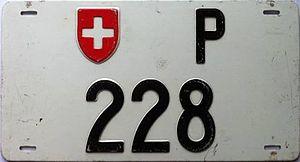
Une plaque d'immatriculation suisse est un dispositif d'identification utilisé pour différents types de véhicules en Suisse. La majorité des plaques d'immatriculation sont délivrées en Suisse par le service des automobiles de chaque canton.